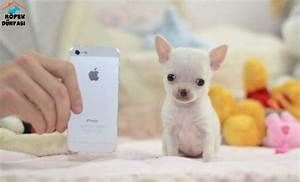
Label: cane